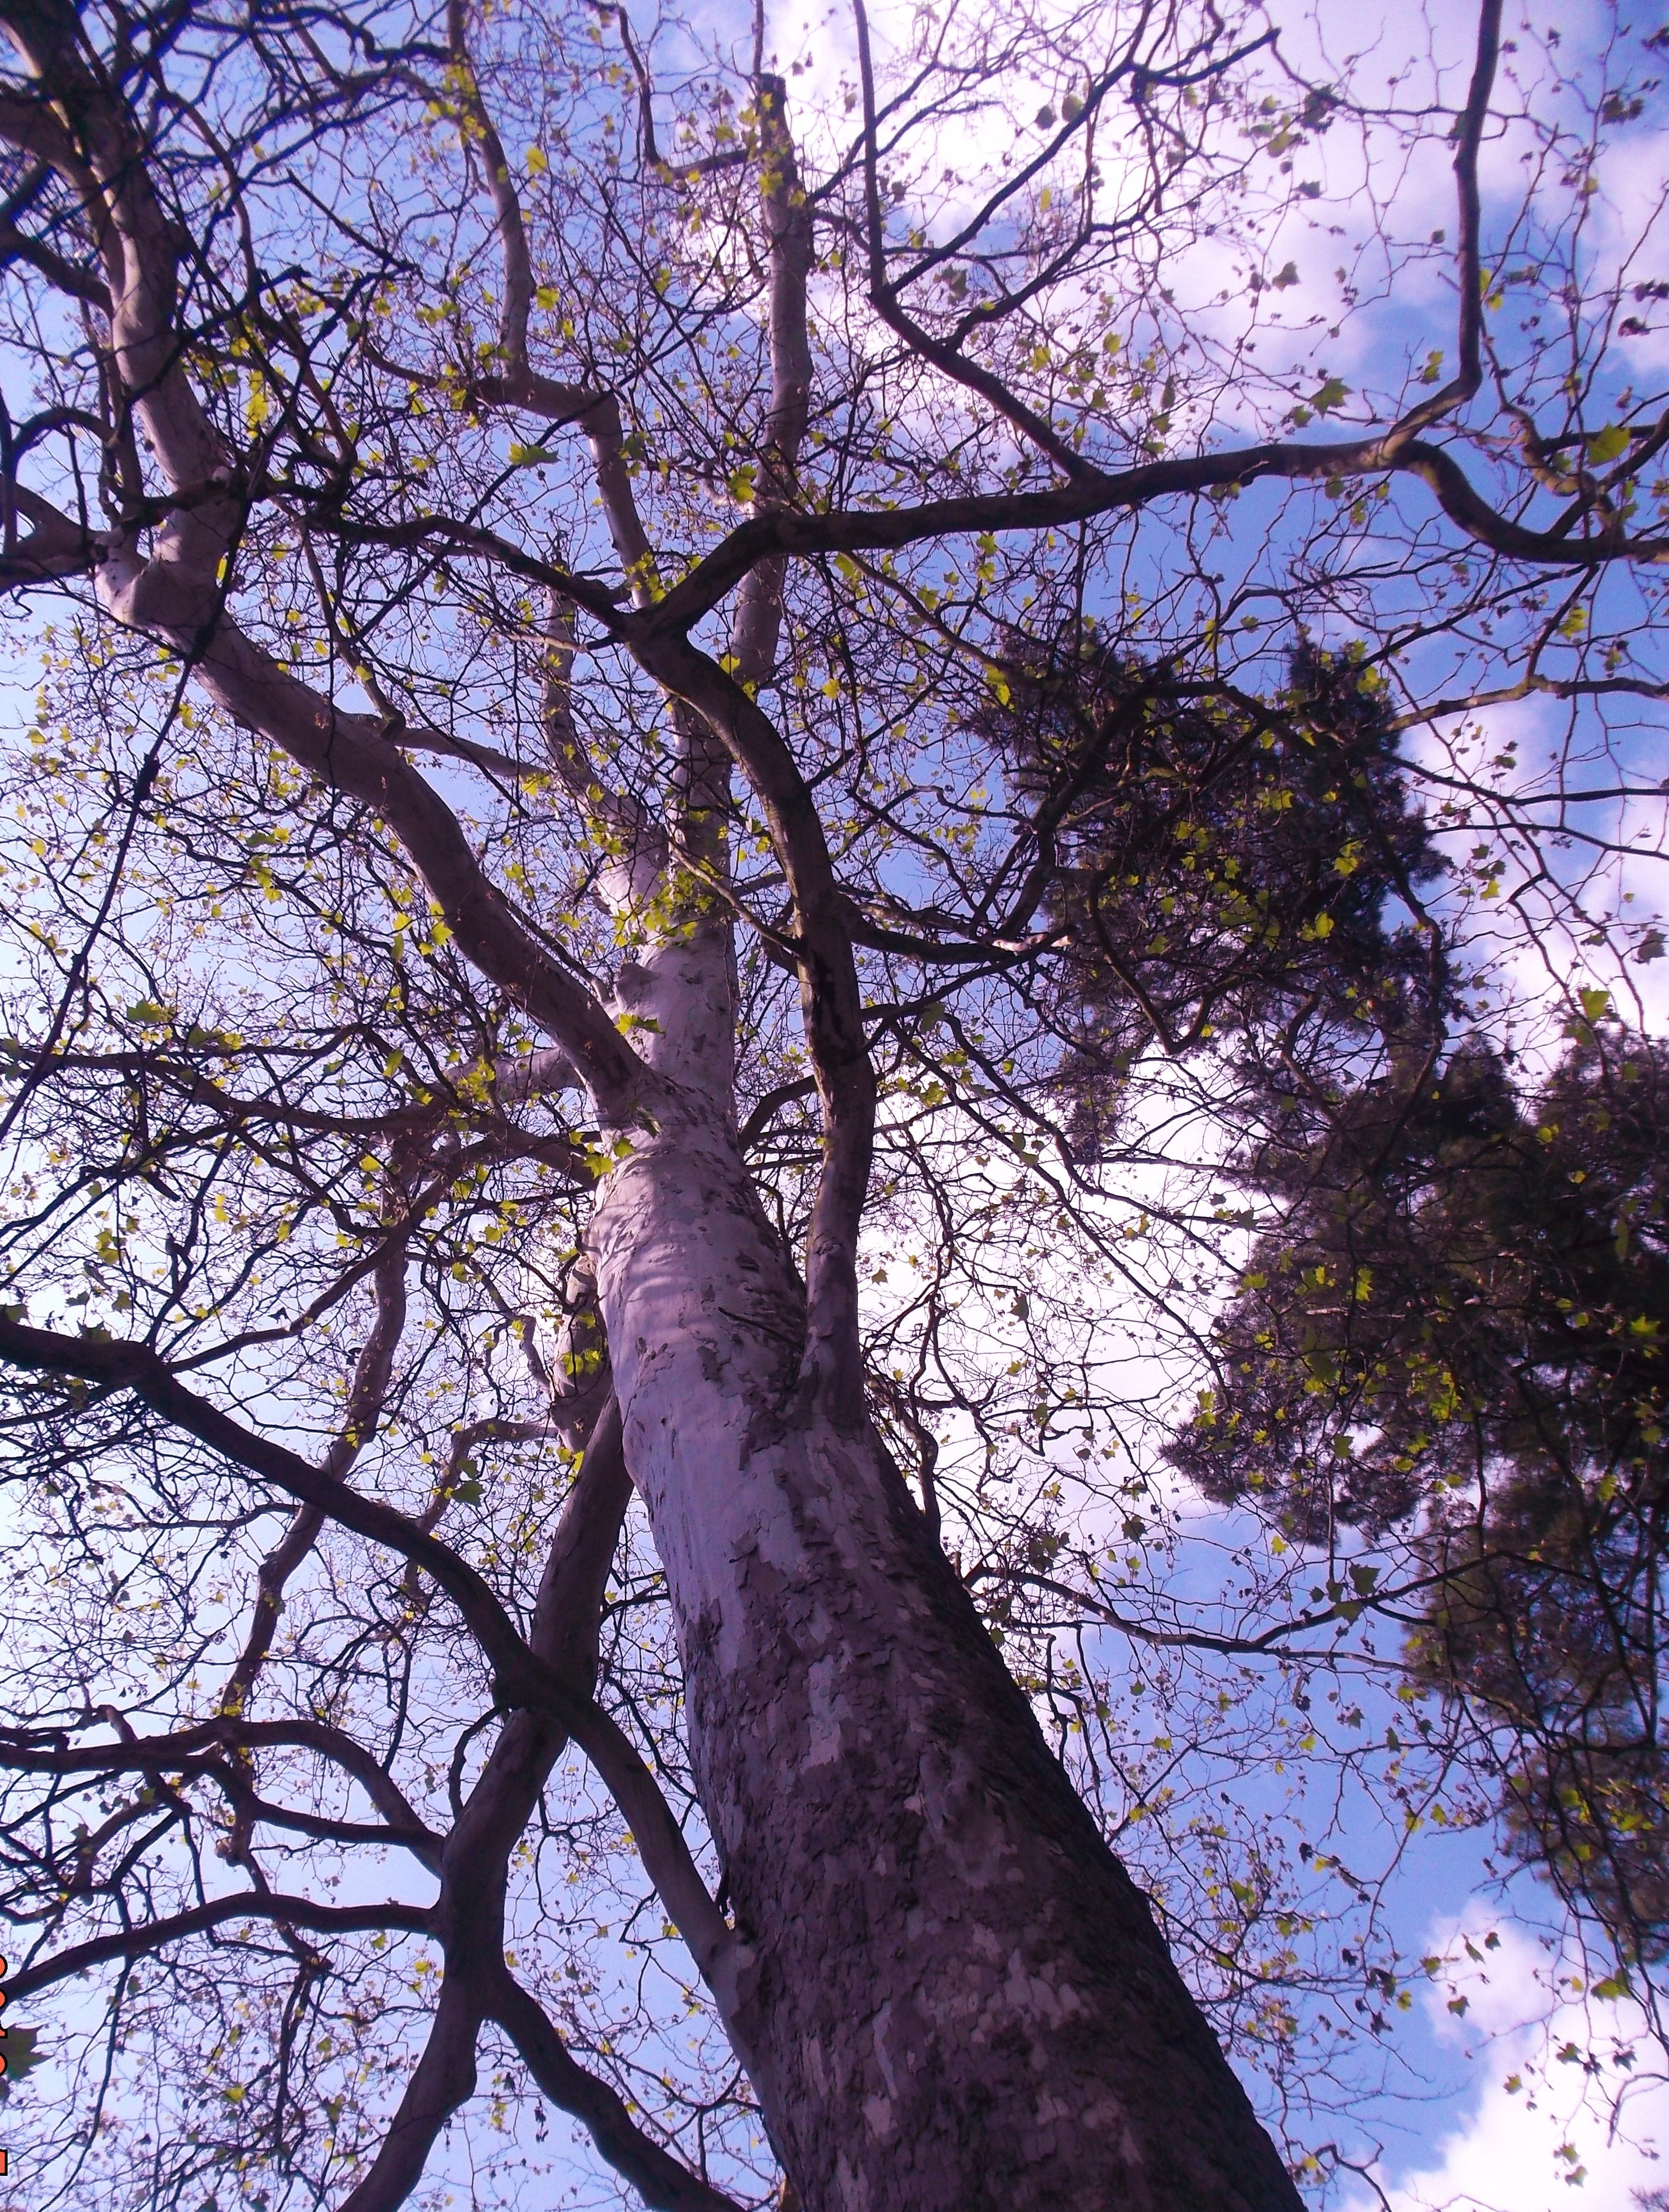
tree, branch, blossom, plant, leaf, flower, spring, autumn, flora, season, cherry blossom, vegetation, flowering plant, konary, platanus, woody plant, land plant